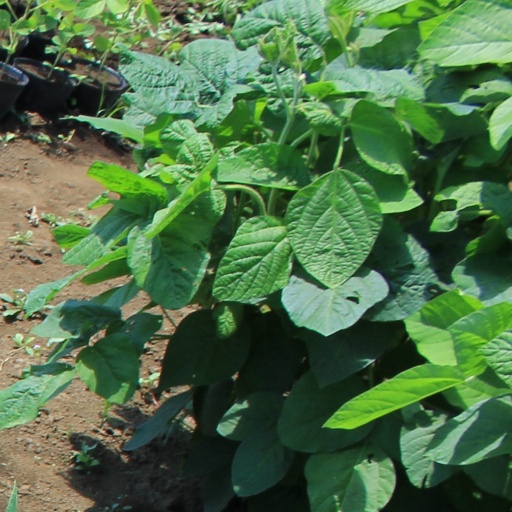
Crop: soybean